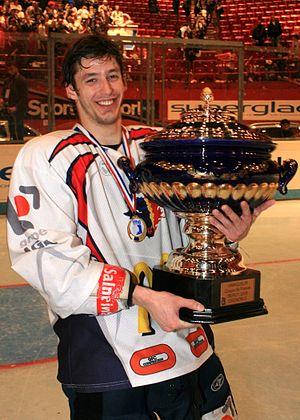
Christophe Tartari, vainqueur de la Coupe de France avec Grenoble.
Christophe Tartari est un joueur professionnel de hockey sur glace. Il est le frère cadet de Stéphan, joueur professionnel de hockey des années 1990.